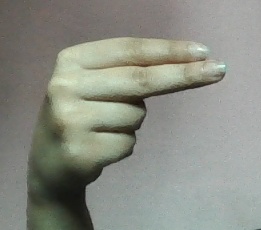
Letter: ain